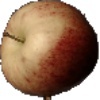
Label: Apple Red 3